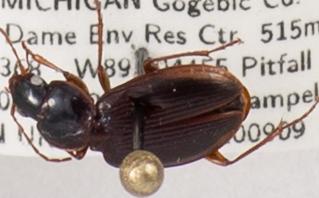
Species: Synuchus impunctatus
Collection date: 2020-09-09
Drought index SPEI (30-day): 1.058
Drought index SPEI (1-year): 1.85
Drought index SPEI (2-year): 2.09